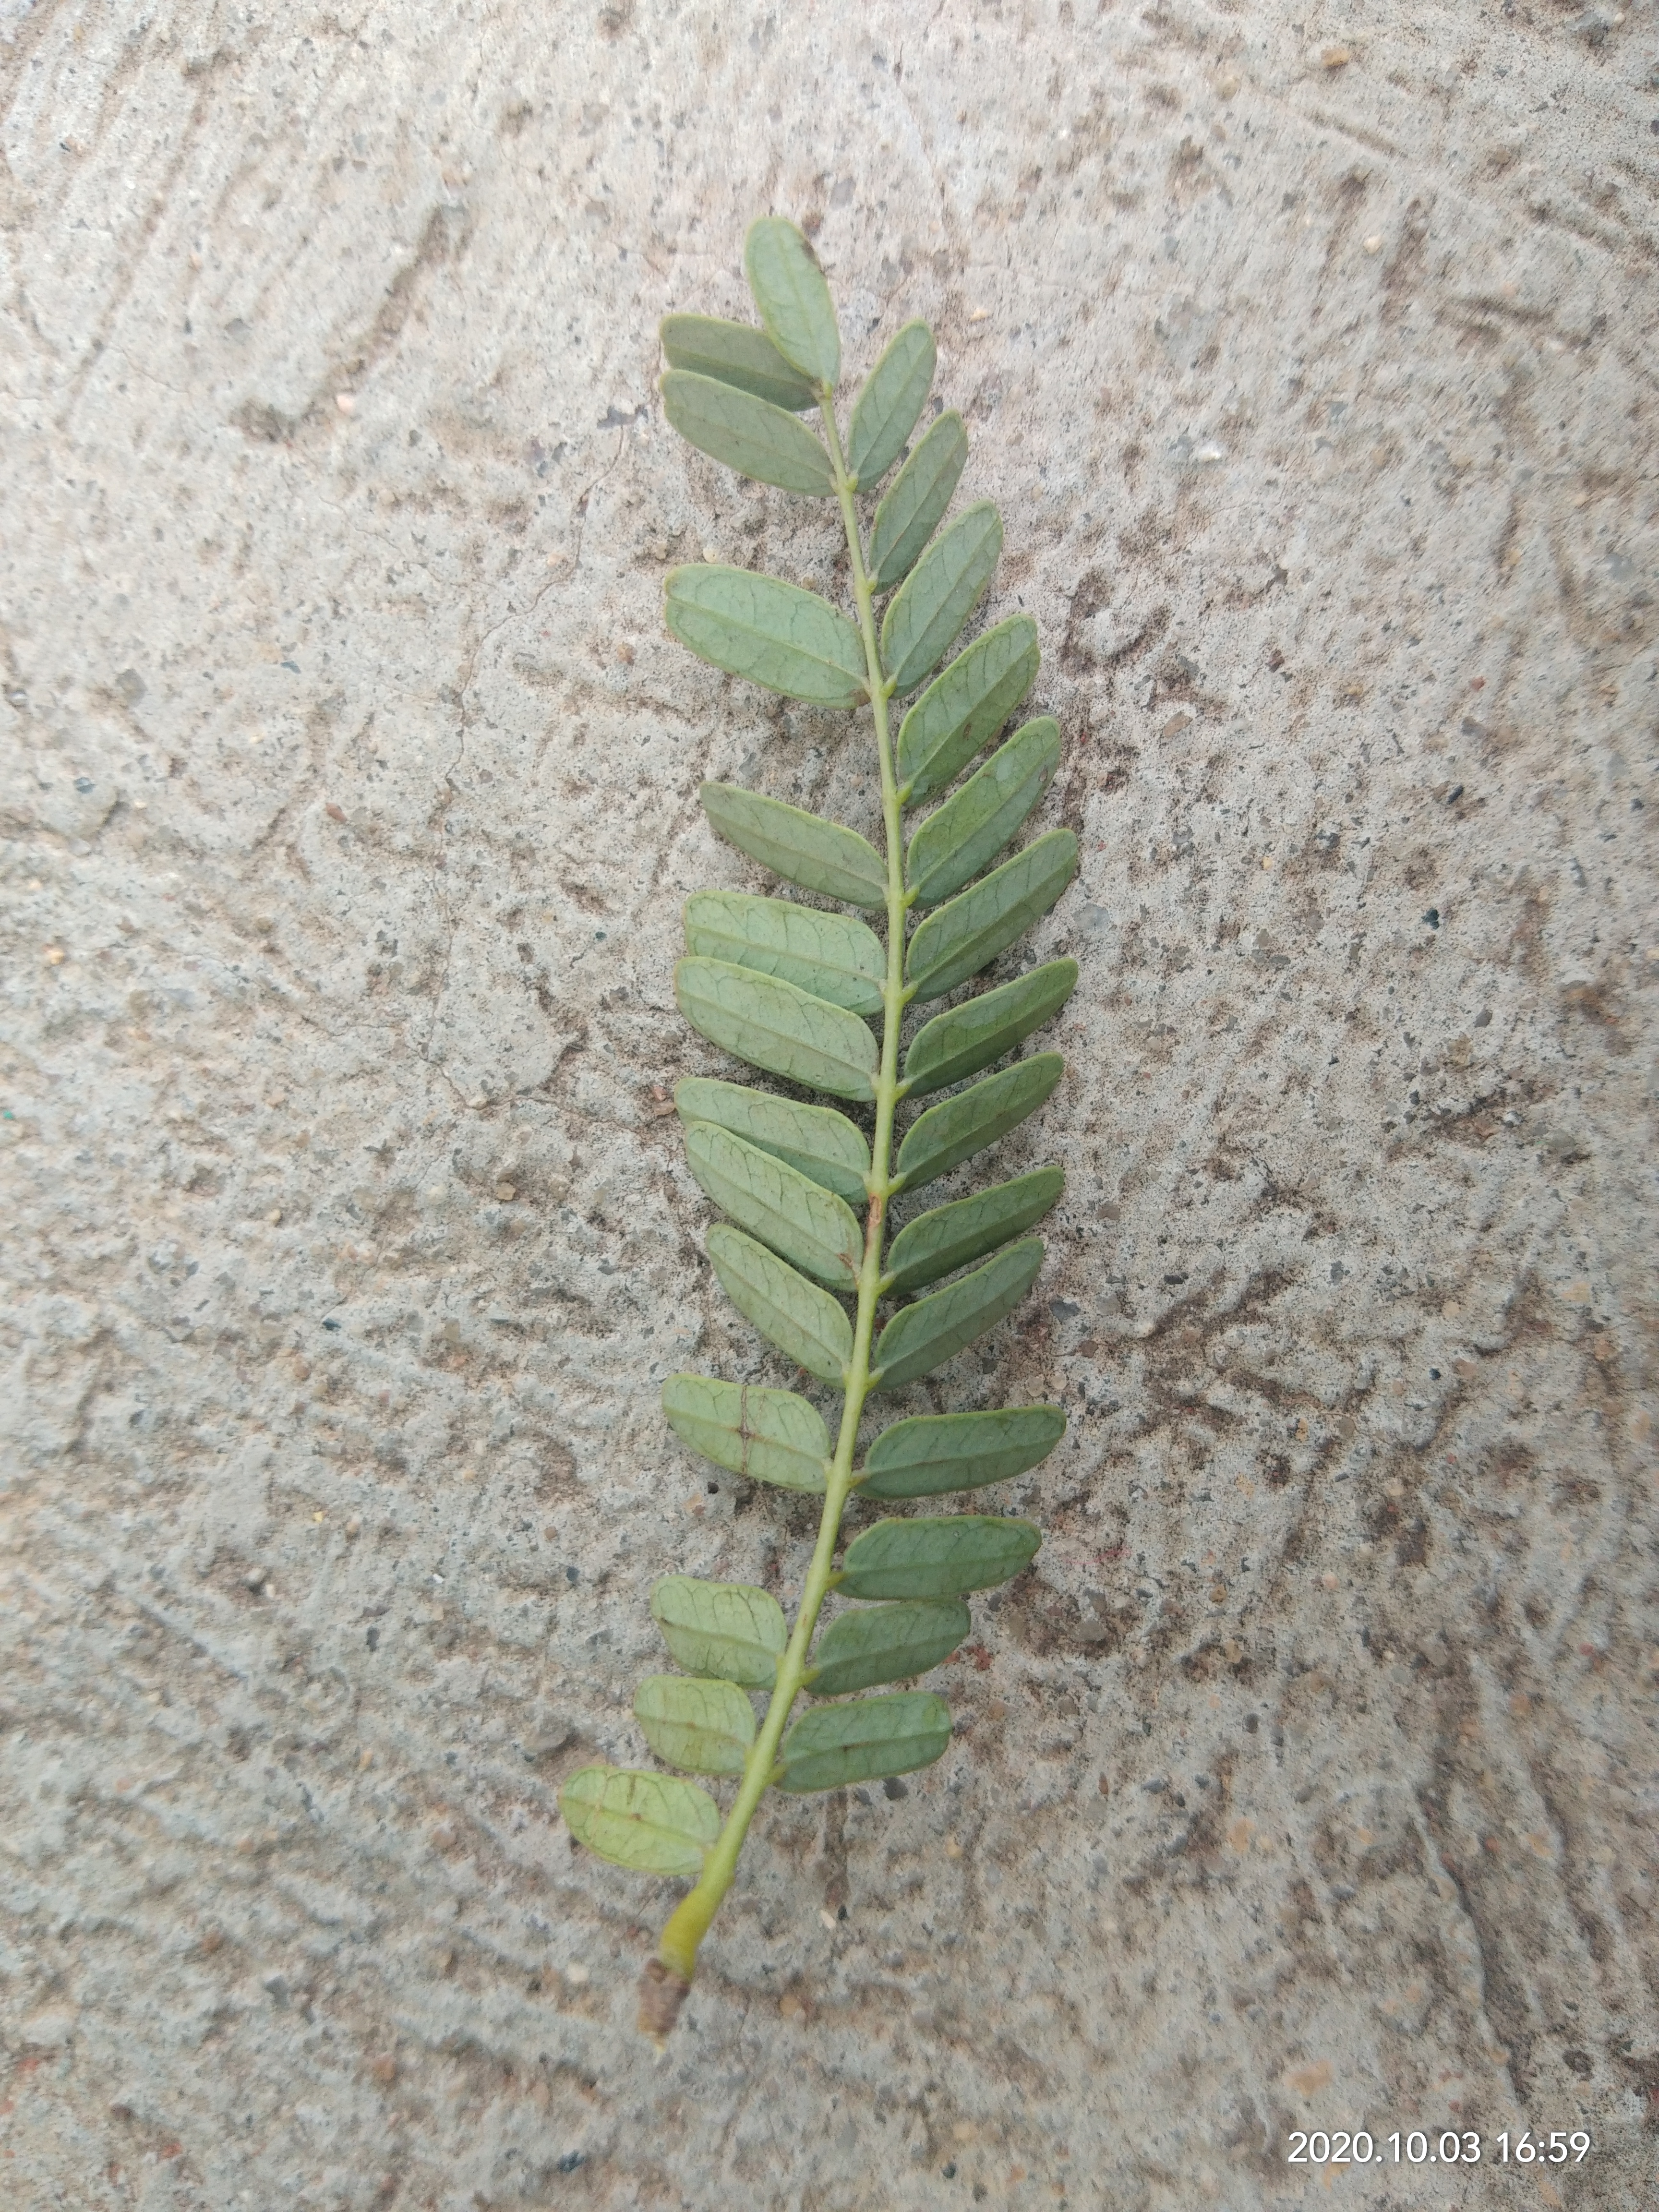
Plant: Tamarind